Daeodon

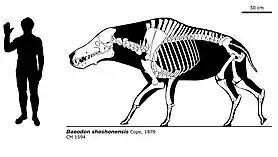
Skeletal restoration

"Daeodon shoshonensis" is the largest-known entelodont; known adult individuals had skulls about long and were about tall at the shoulders. It's differentiated from other entelodonts by a suite of unique dental characters, the shape and relatively small size of the cheekbone flanges of its skull compared to those of "Archaeotherium", and the small size of its chin tubercle, as well as features of its carpus and tarsus and the fusion of the bones of the lower leg. Like other entelodonts, its limbs were long and slender with the bones of the foreleg fused together and with only two toes on each foot. It also had a relatively lightly constructed neck for the size of its head, whose weight was mostly supported by muscles and tendons attached to the tall spines of the thoracic vertebrae, similar to those of modern-day bison and white rhinoceros.